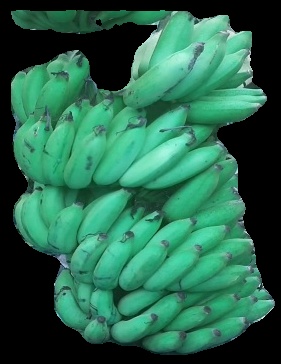
Variety: elakki-bale
Grade: grade1